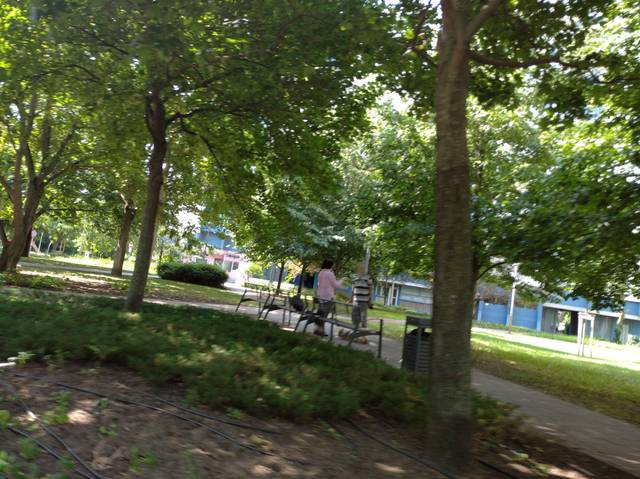
Region: Hungary
Coordinates: 47.532, 19.059